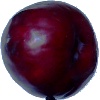
Label: Plum 2